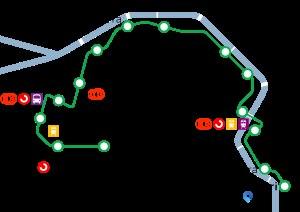
La ligne A d'EuskoTran, est l'unique ligne du tramway de Bilbao au Pays basque, qui relie la station d'Atxuri à celle de La Casilla et comprend au total 14 stations.